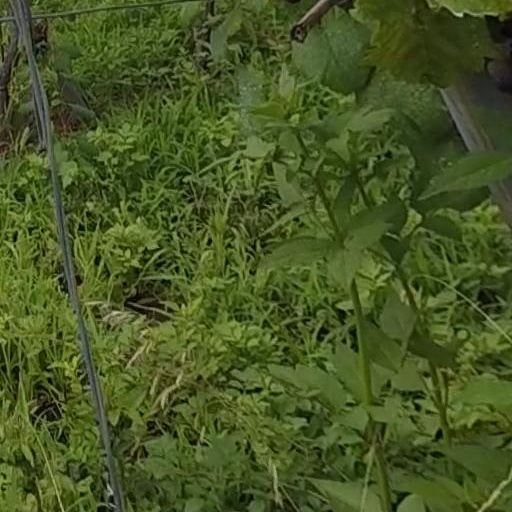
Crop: grape